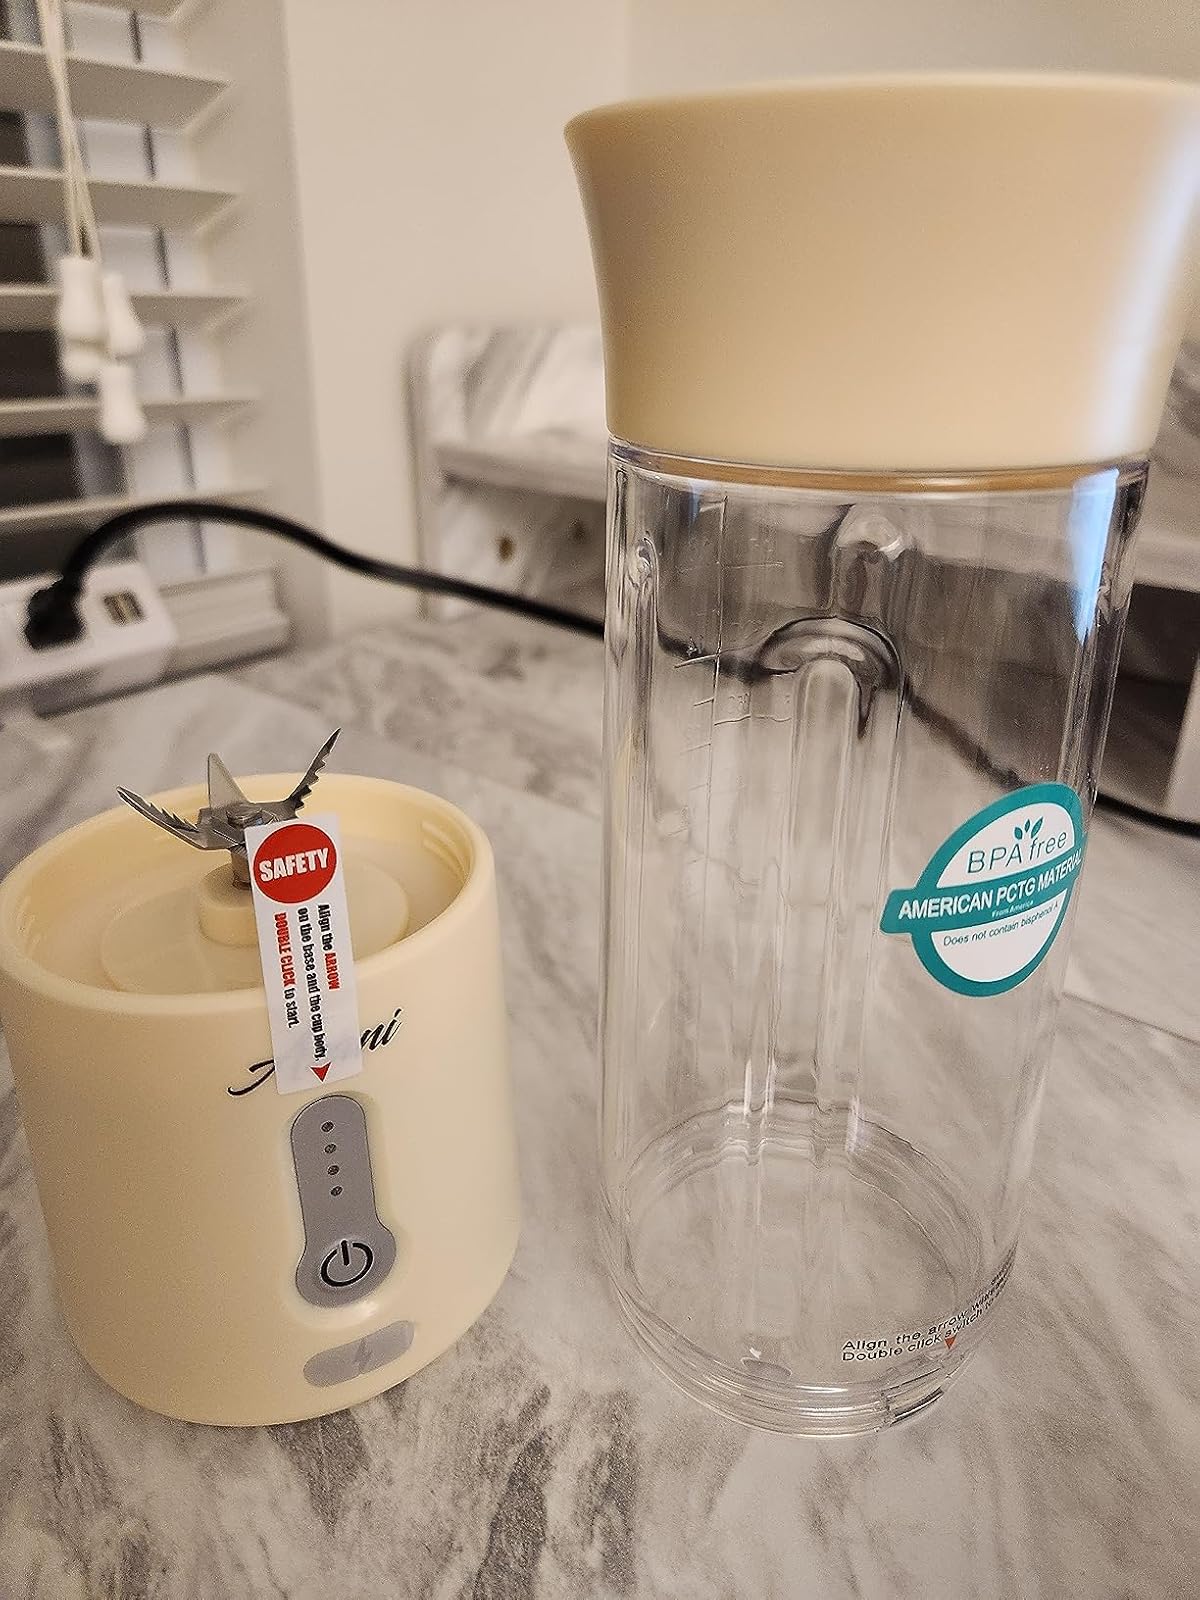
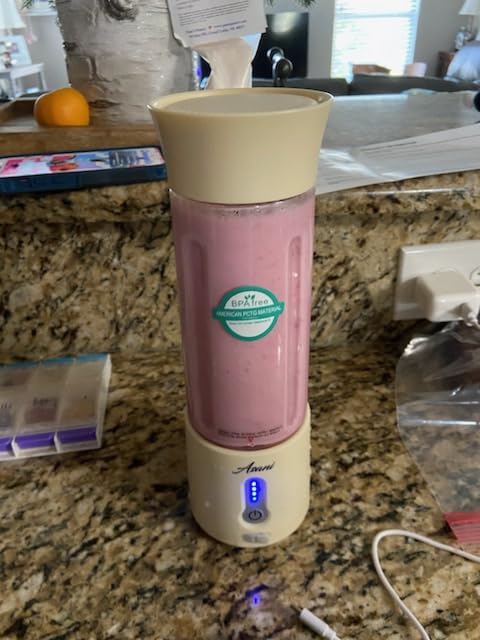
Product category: items_blender
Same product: yes